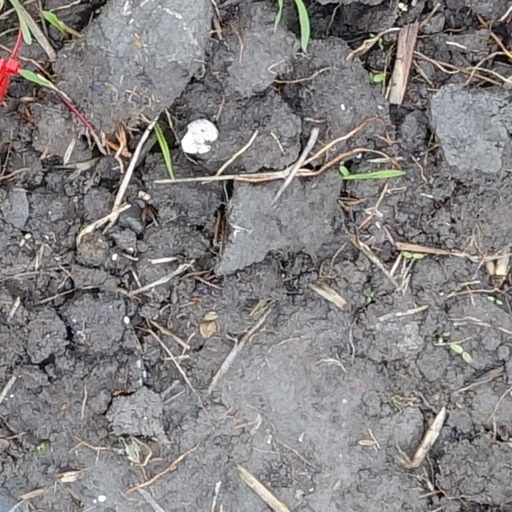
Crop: wheat